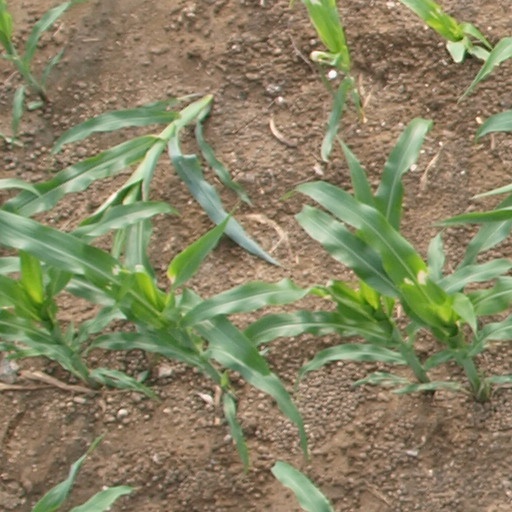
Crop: maize; corn